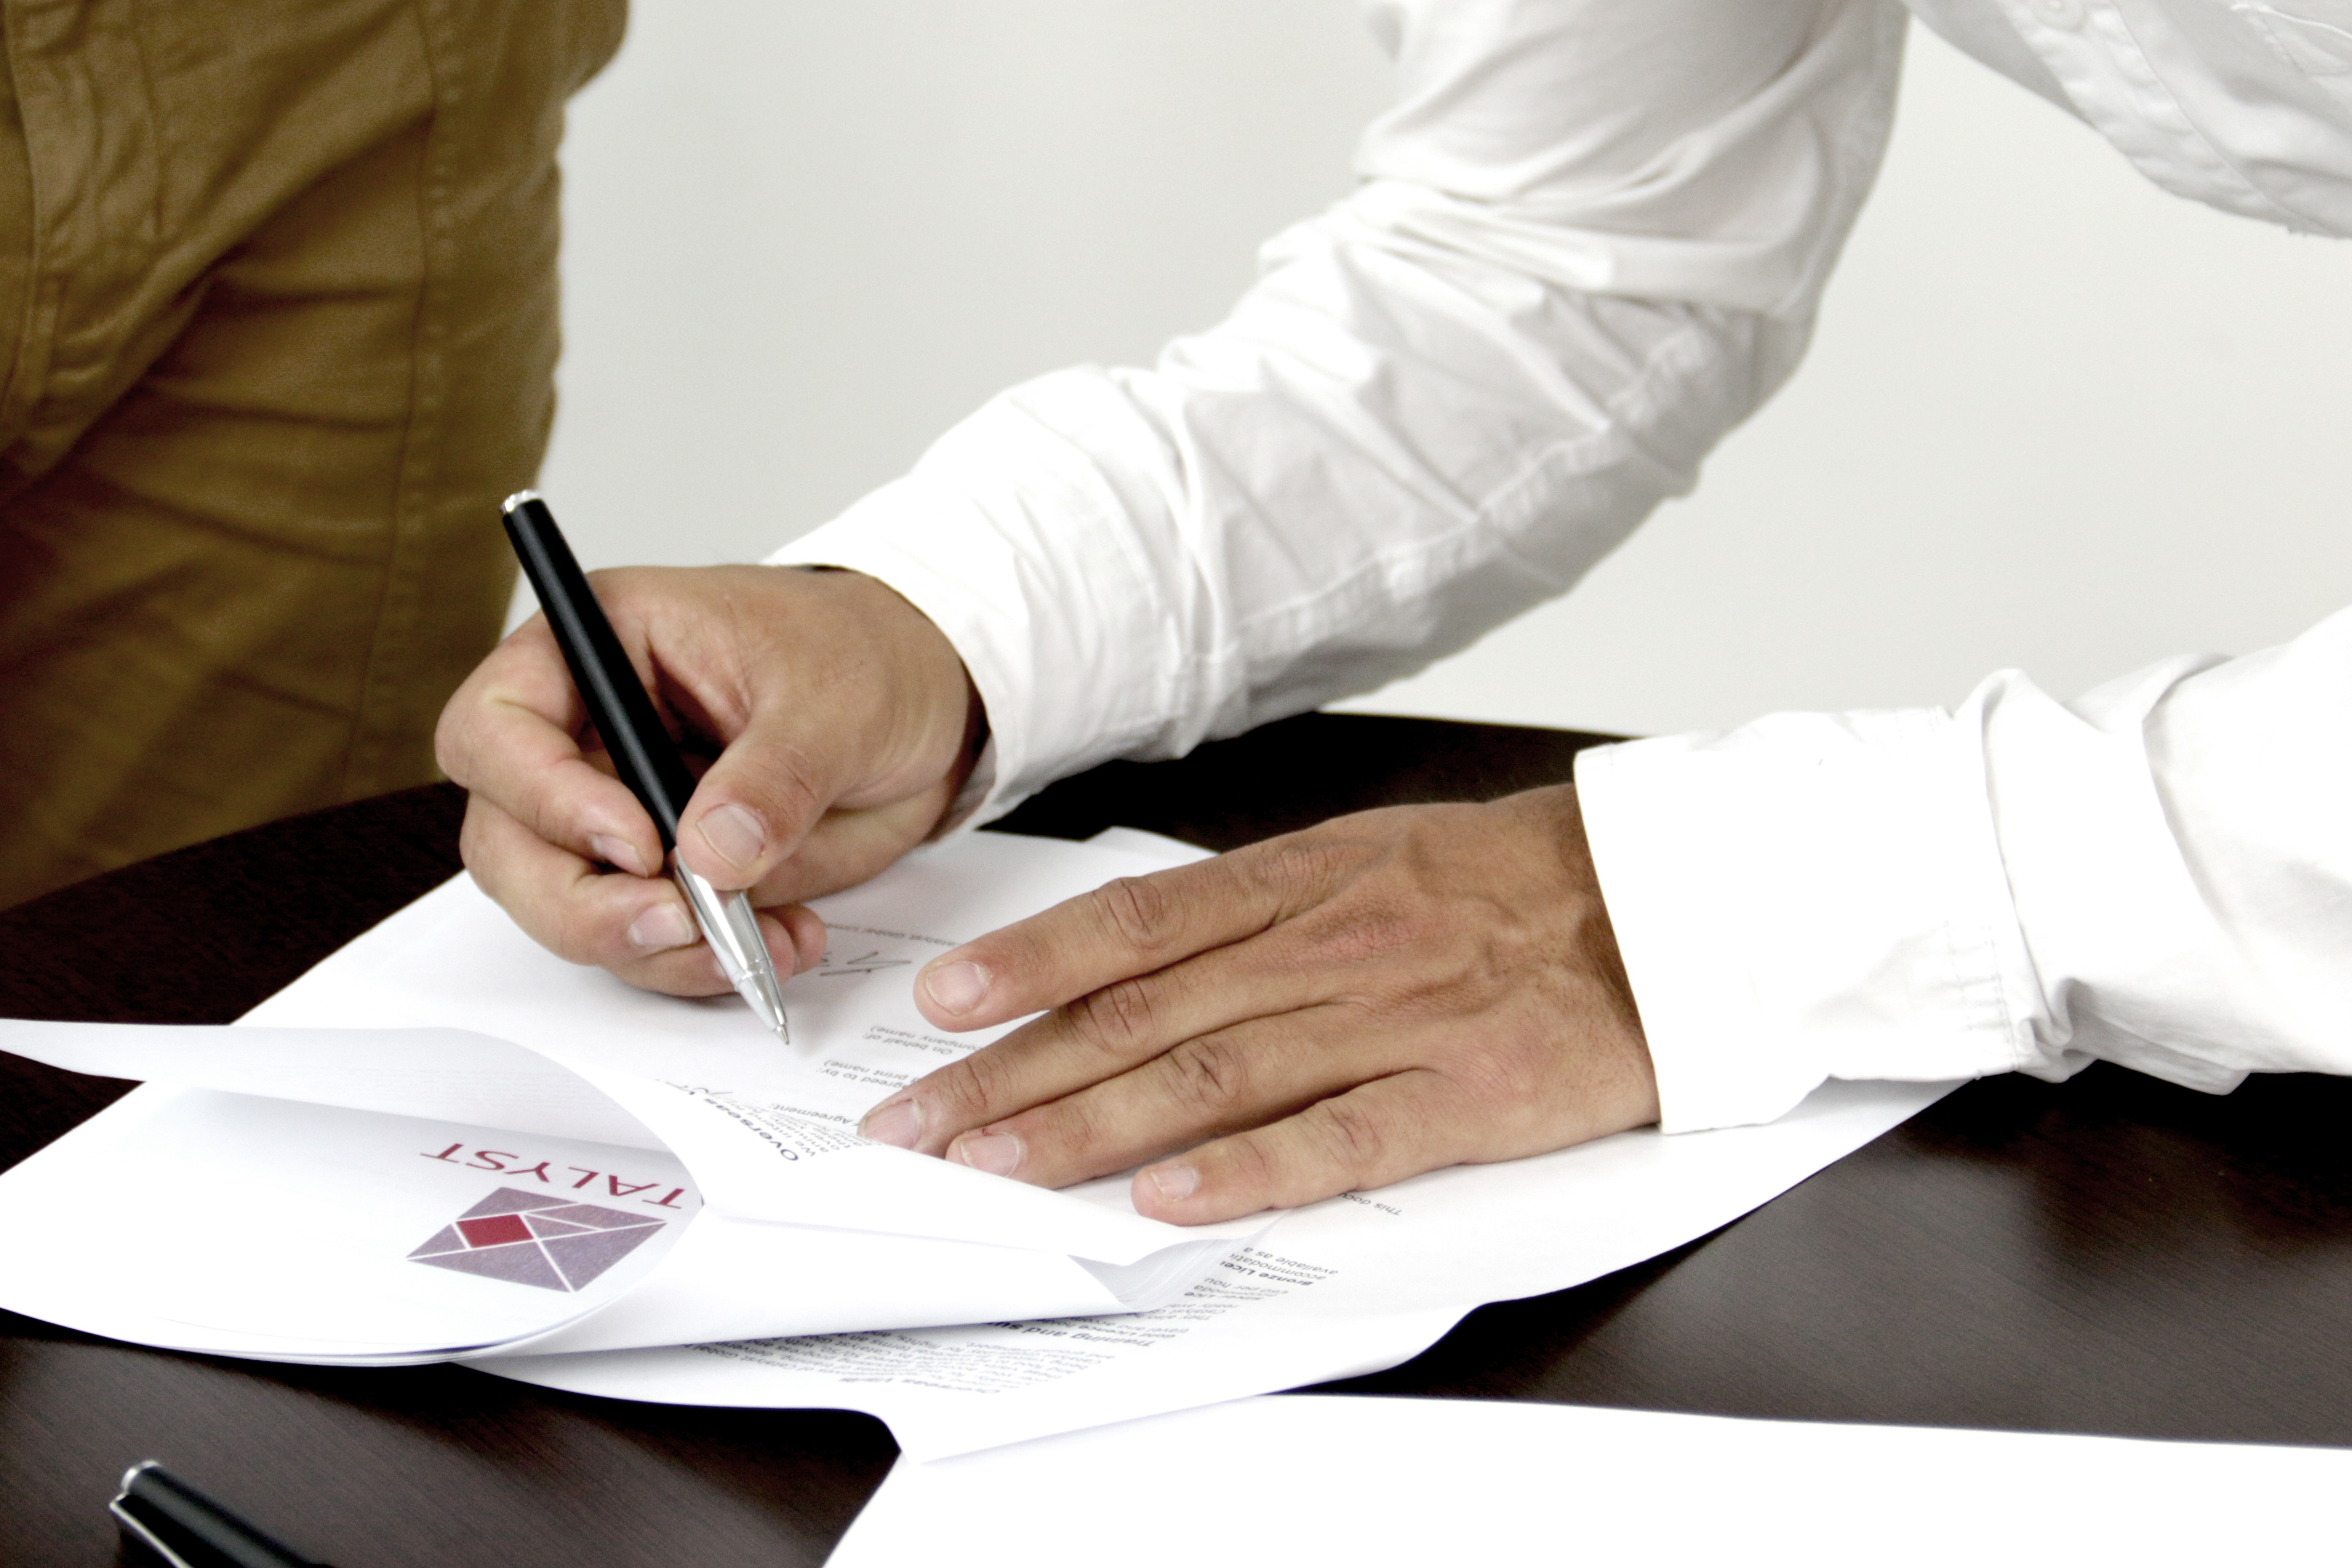
writing, hand, finger, money, professional, brand, cash, contract, document, signature, person signing a document